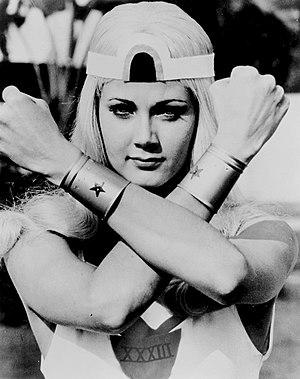
Lynda Carter, née le 24 juillet 1951 à Phoenix est une actrice, chanteuse, autrice-compositrice-interprète et mannequin américaine.
Wonder Woman est une série télévisée américaine en un pilote de 70 minutes et 59 épisodes de 48 minutes, créée d'après le personnage de bande dessinée homonyme de Charles Moulton et diffusée entre le 7 novembre 1975 et le 16 février 1977 sur le réseau ABC puis entre le 16 septembre 1977 et le 11 septembre 1979 sur le réseau CBS.